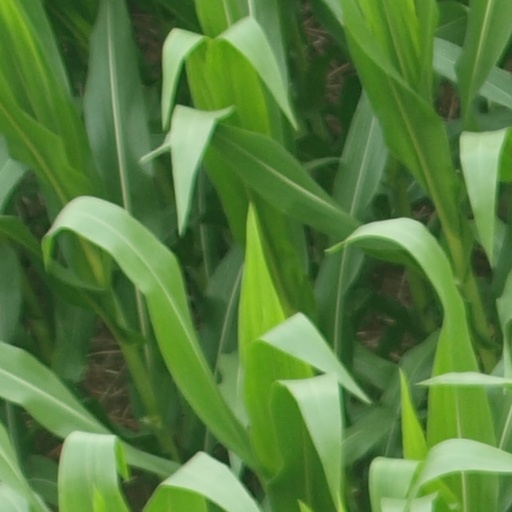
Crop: maize; corn